Economic policy of the Bill Clinton administration

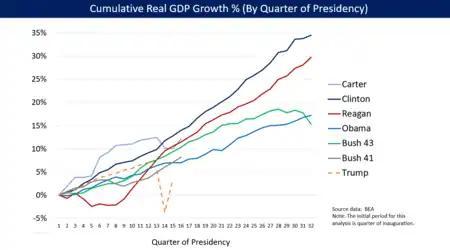
U.S. cumulative real (inflation-adjusted) GDP growth by President

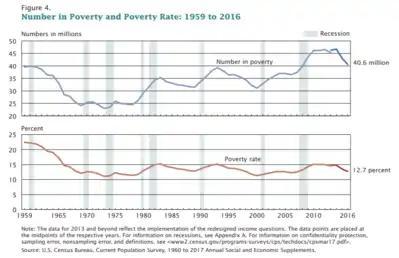
The poverty rate declined from 15.1% in 1993 to 11.9% in 1999. The number in poverty fell from 39.2 million in 1993 to 32.8 million in 1999, a decline of 6.4 million.

Clinton presided over the following economic results, measured from January 1993 to December 2000, with alternate dates as indicated: